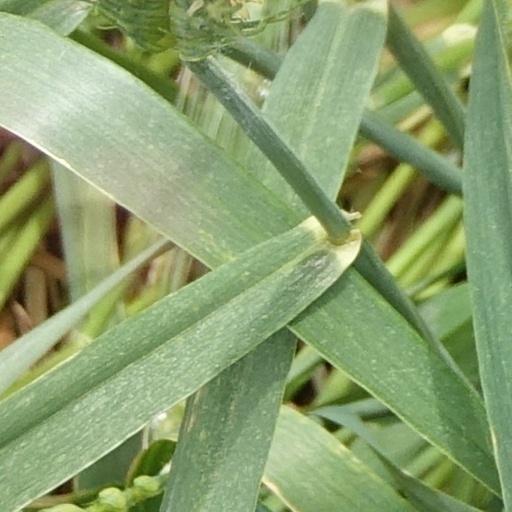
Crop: wheat